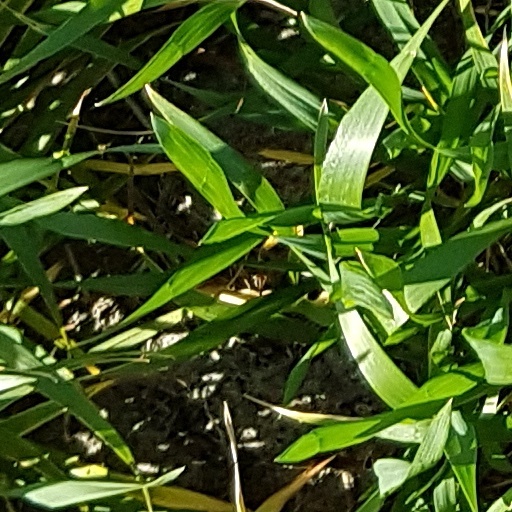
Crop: wheat